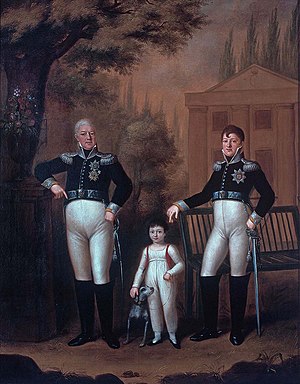
Ludvig, prins af Württemberg
Louis hertug af Württemberg
Ludwig Friedrich Alexander, prins af Württemberg er stamfar til dronning Elizabeth 2. af Storbritannien og kong Juan Carlos af Spanien